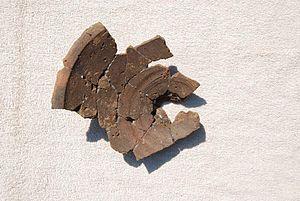
Fragment de vase daté de la fin de l'âge du bronze. (Ury, Seine-et-Marne, région Île-de-France).
Ury est une commune française située dans le département de Seine-et-Marne, en région Île-de-France.